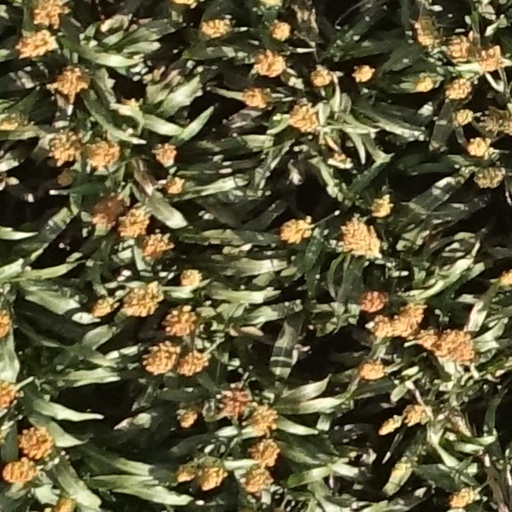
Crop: sorghum